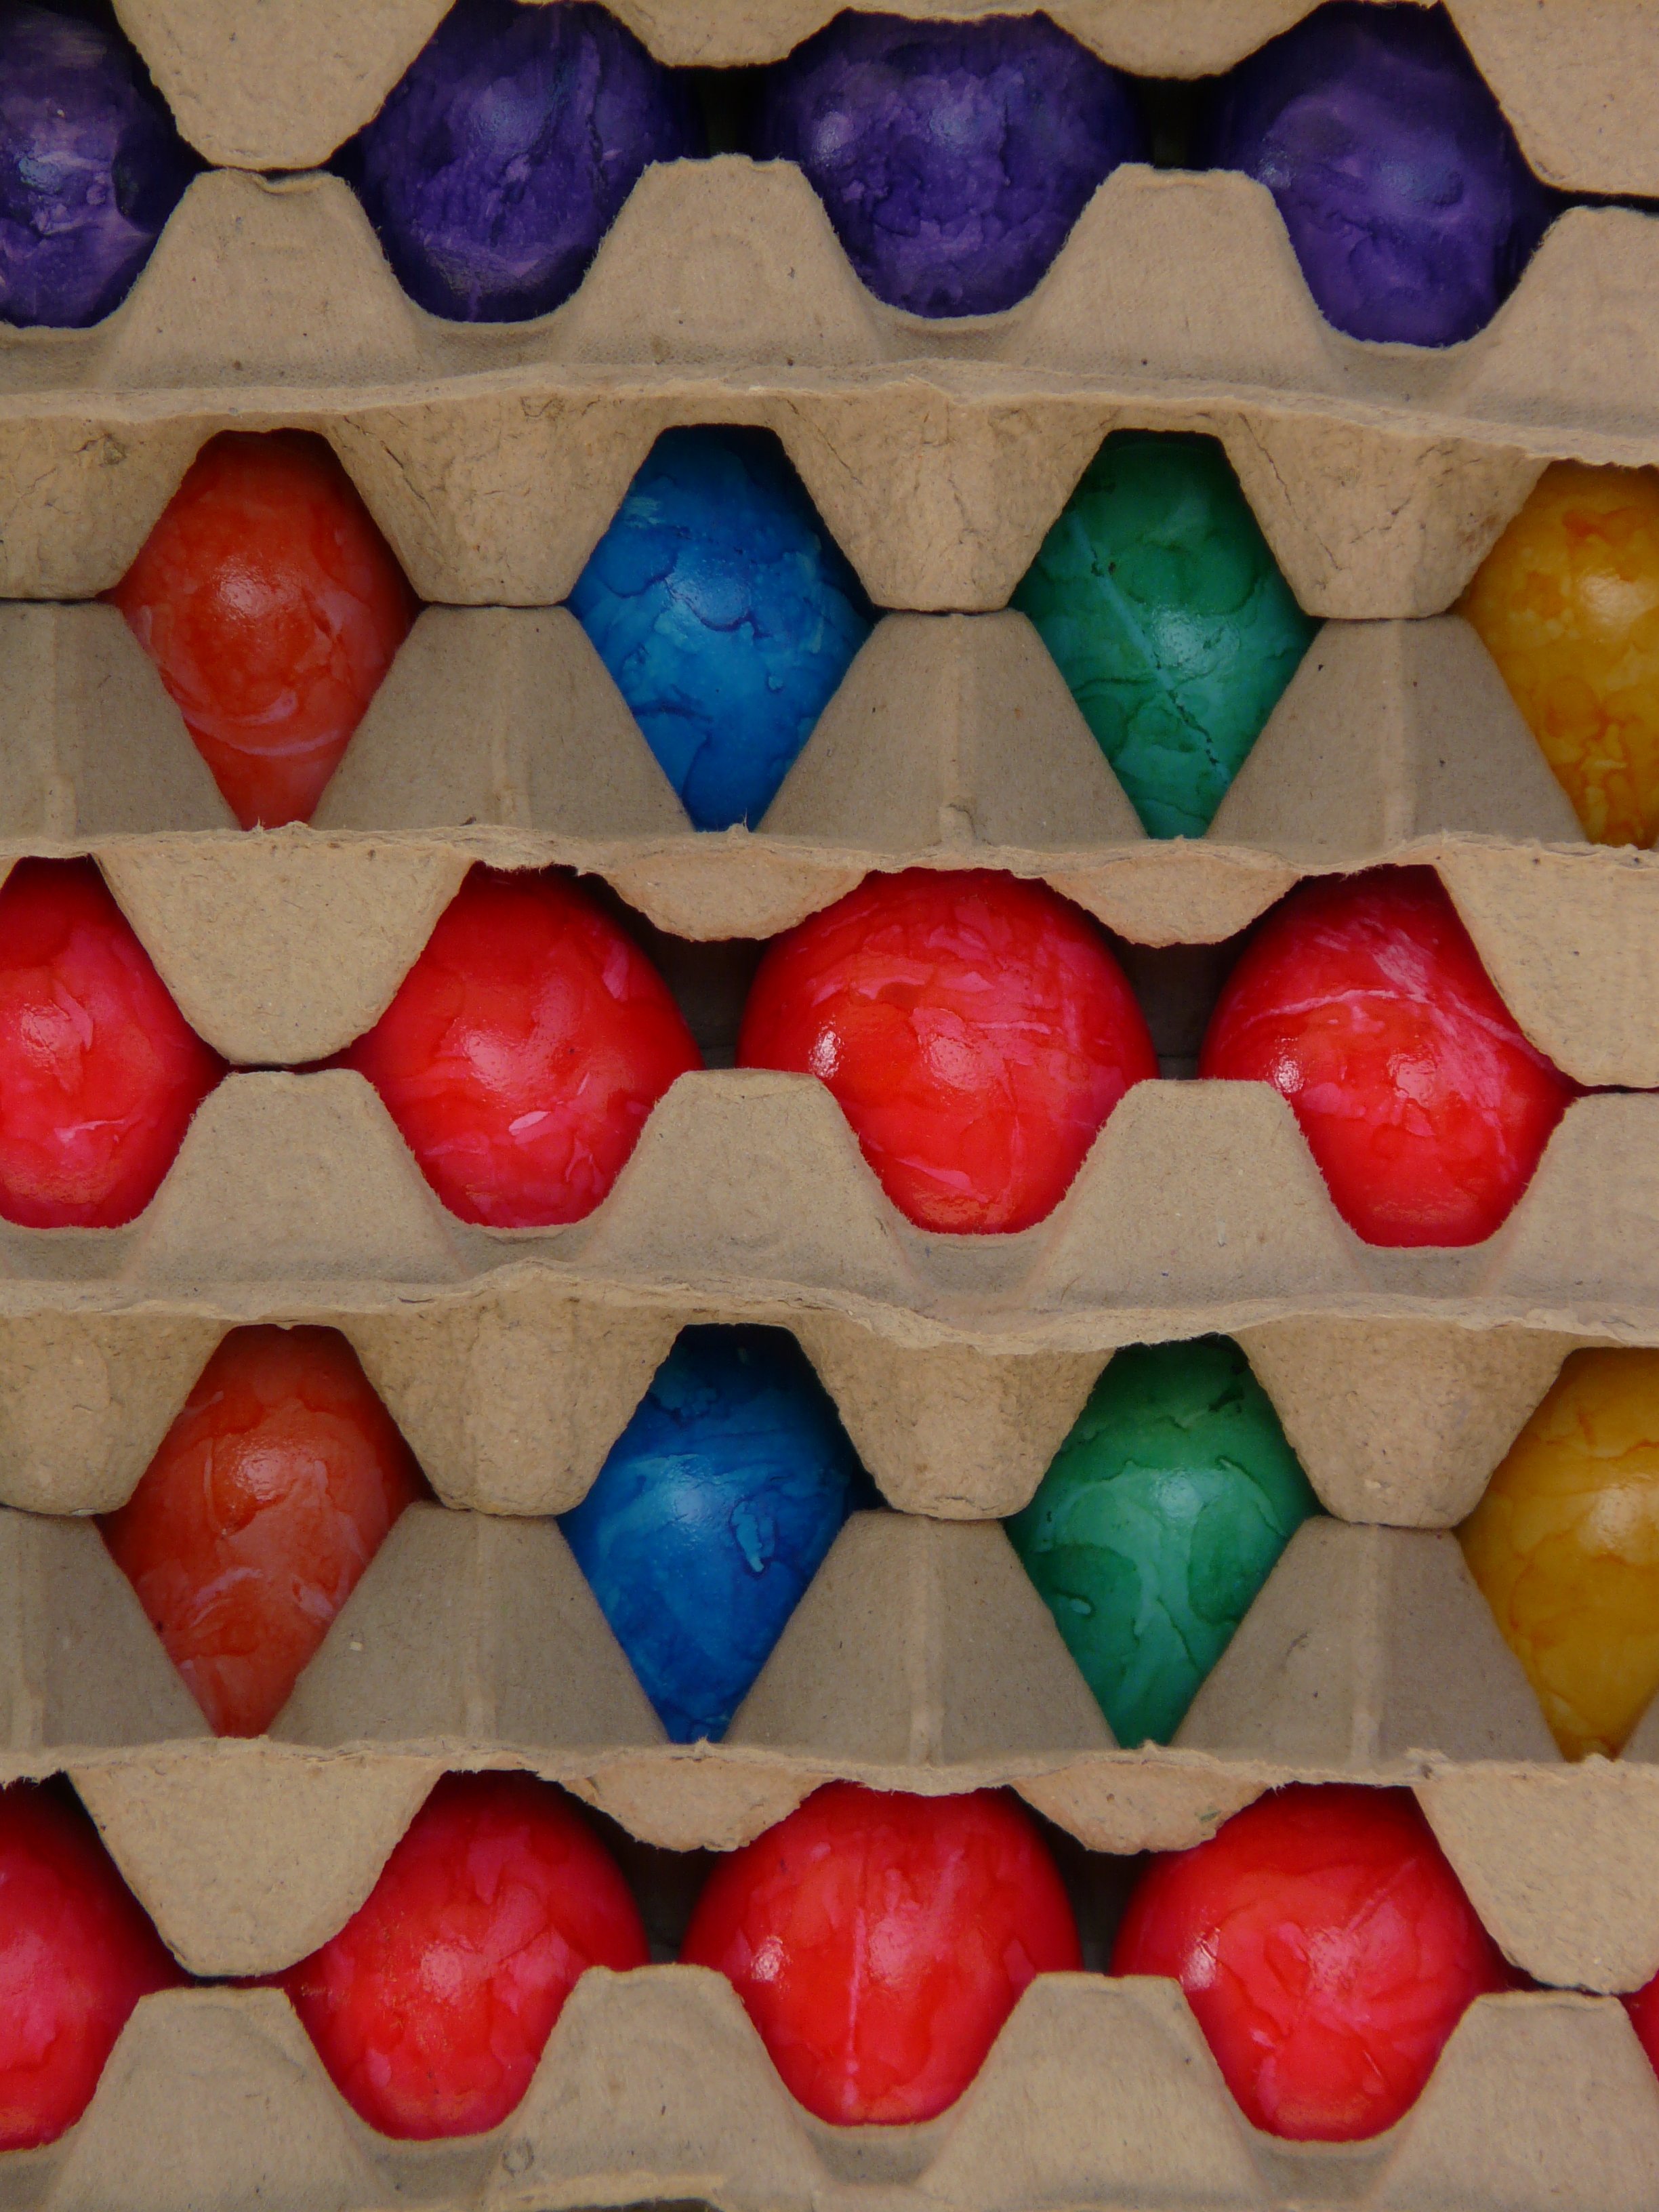
petal, food, red, color, colorful, dessert, egg, art, easter eggs, egg box